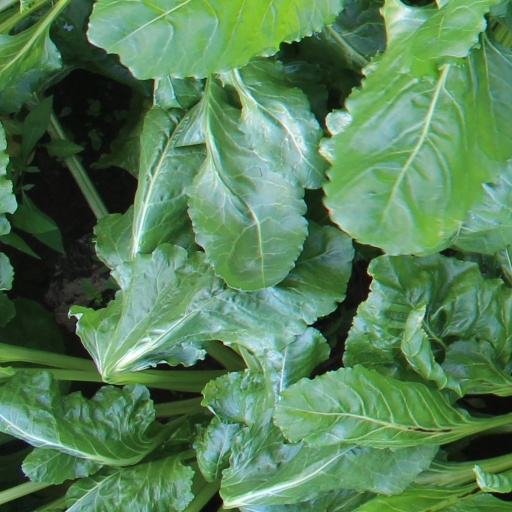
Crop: sugar beet